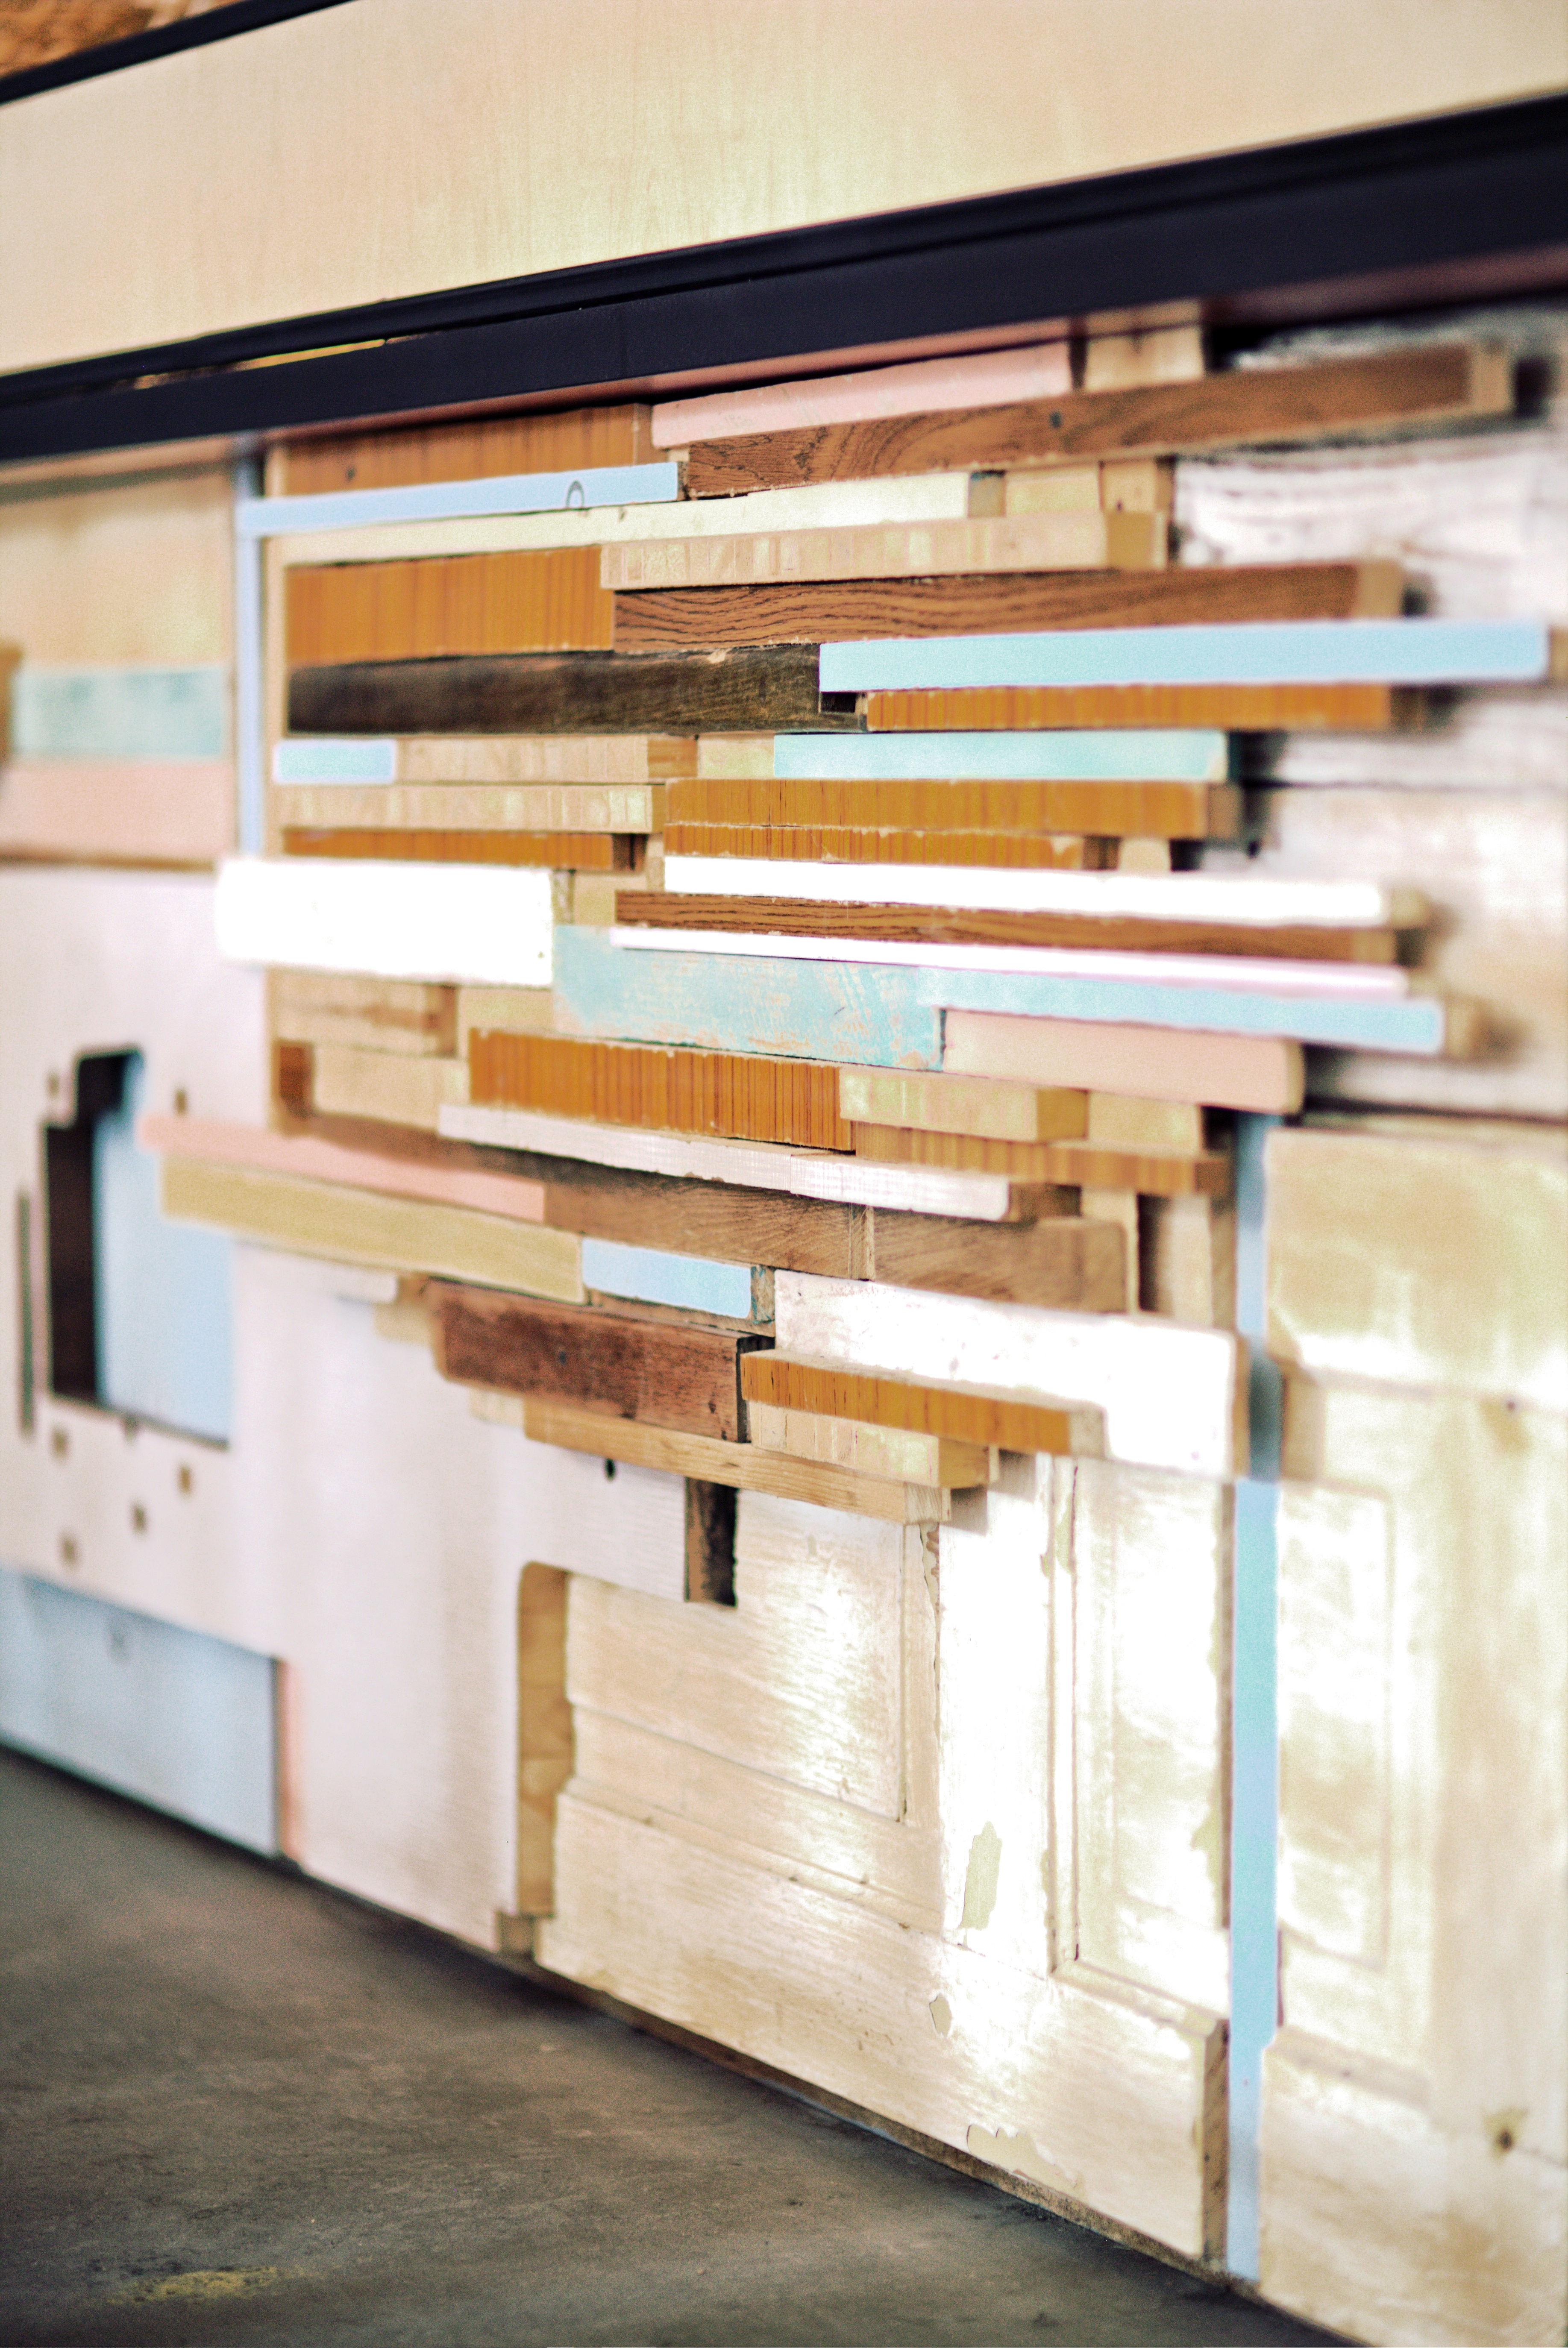
wood, vintage, house, floor, interior, window, home, wall, bar, decoration, shelf, furniture, room, decor, interior design, art, design, stairs, wooden, diy, window covering